Answer in natural language. How many FloorLamps are visible in the scene? Choose between the following options: 4, 1, 2, 0 or 3
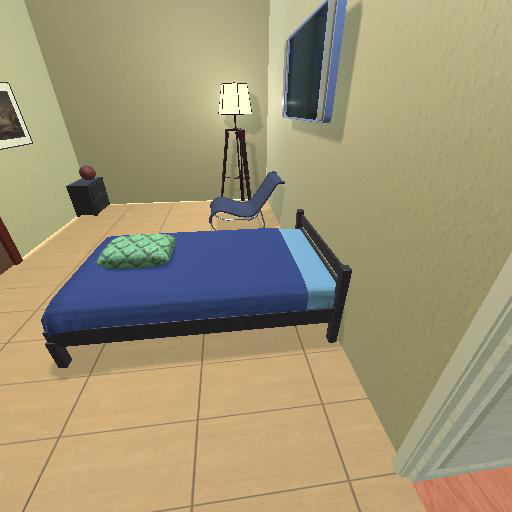
<answer>1</answer>